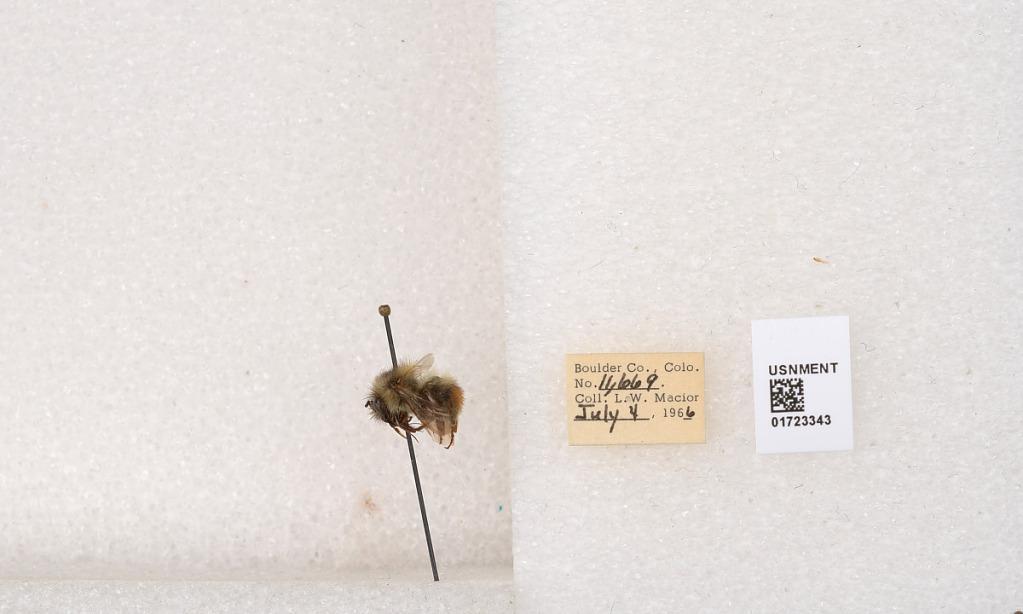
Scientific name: Bombus flavifrons Cresson
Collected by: L. Macior
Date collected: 1966-7-4
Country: United States
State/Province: Colorado
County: Boulder
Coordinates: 40.0925, -105.358